Mfuwe Lodge

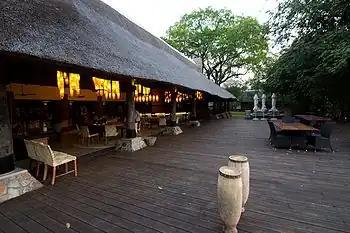
Mfuwe Lodge Dining Area.

Mfuwe Lodge is a safari lodge overlooking Mfuwe Lagoon in South Luangwa National Park, Zambia, just five minutes’ drive from the main gate. It comprises 18 chalets which were completely refurbished in 2010. There is an adjoining Bush Spa offering massages and other spa treatments.